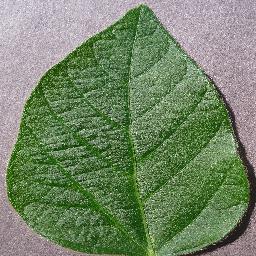
Label: Soybean___healthy